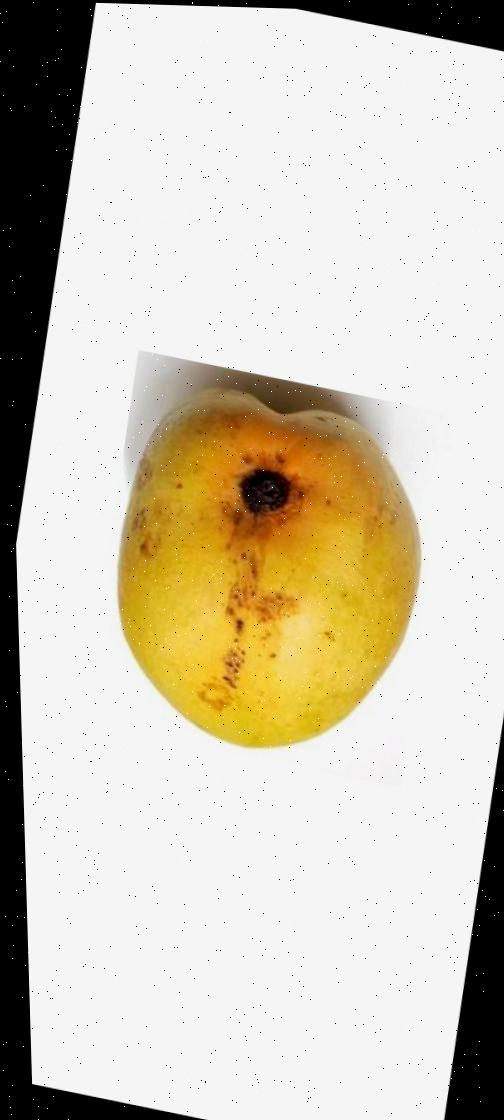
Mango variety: Bari-11